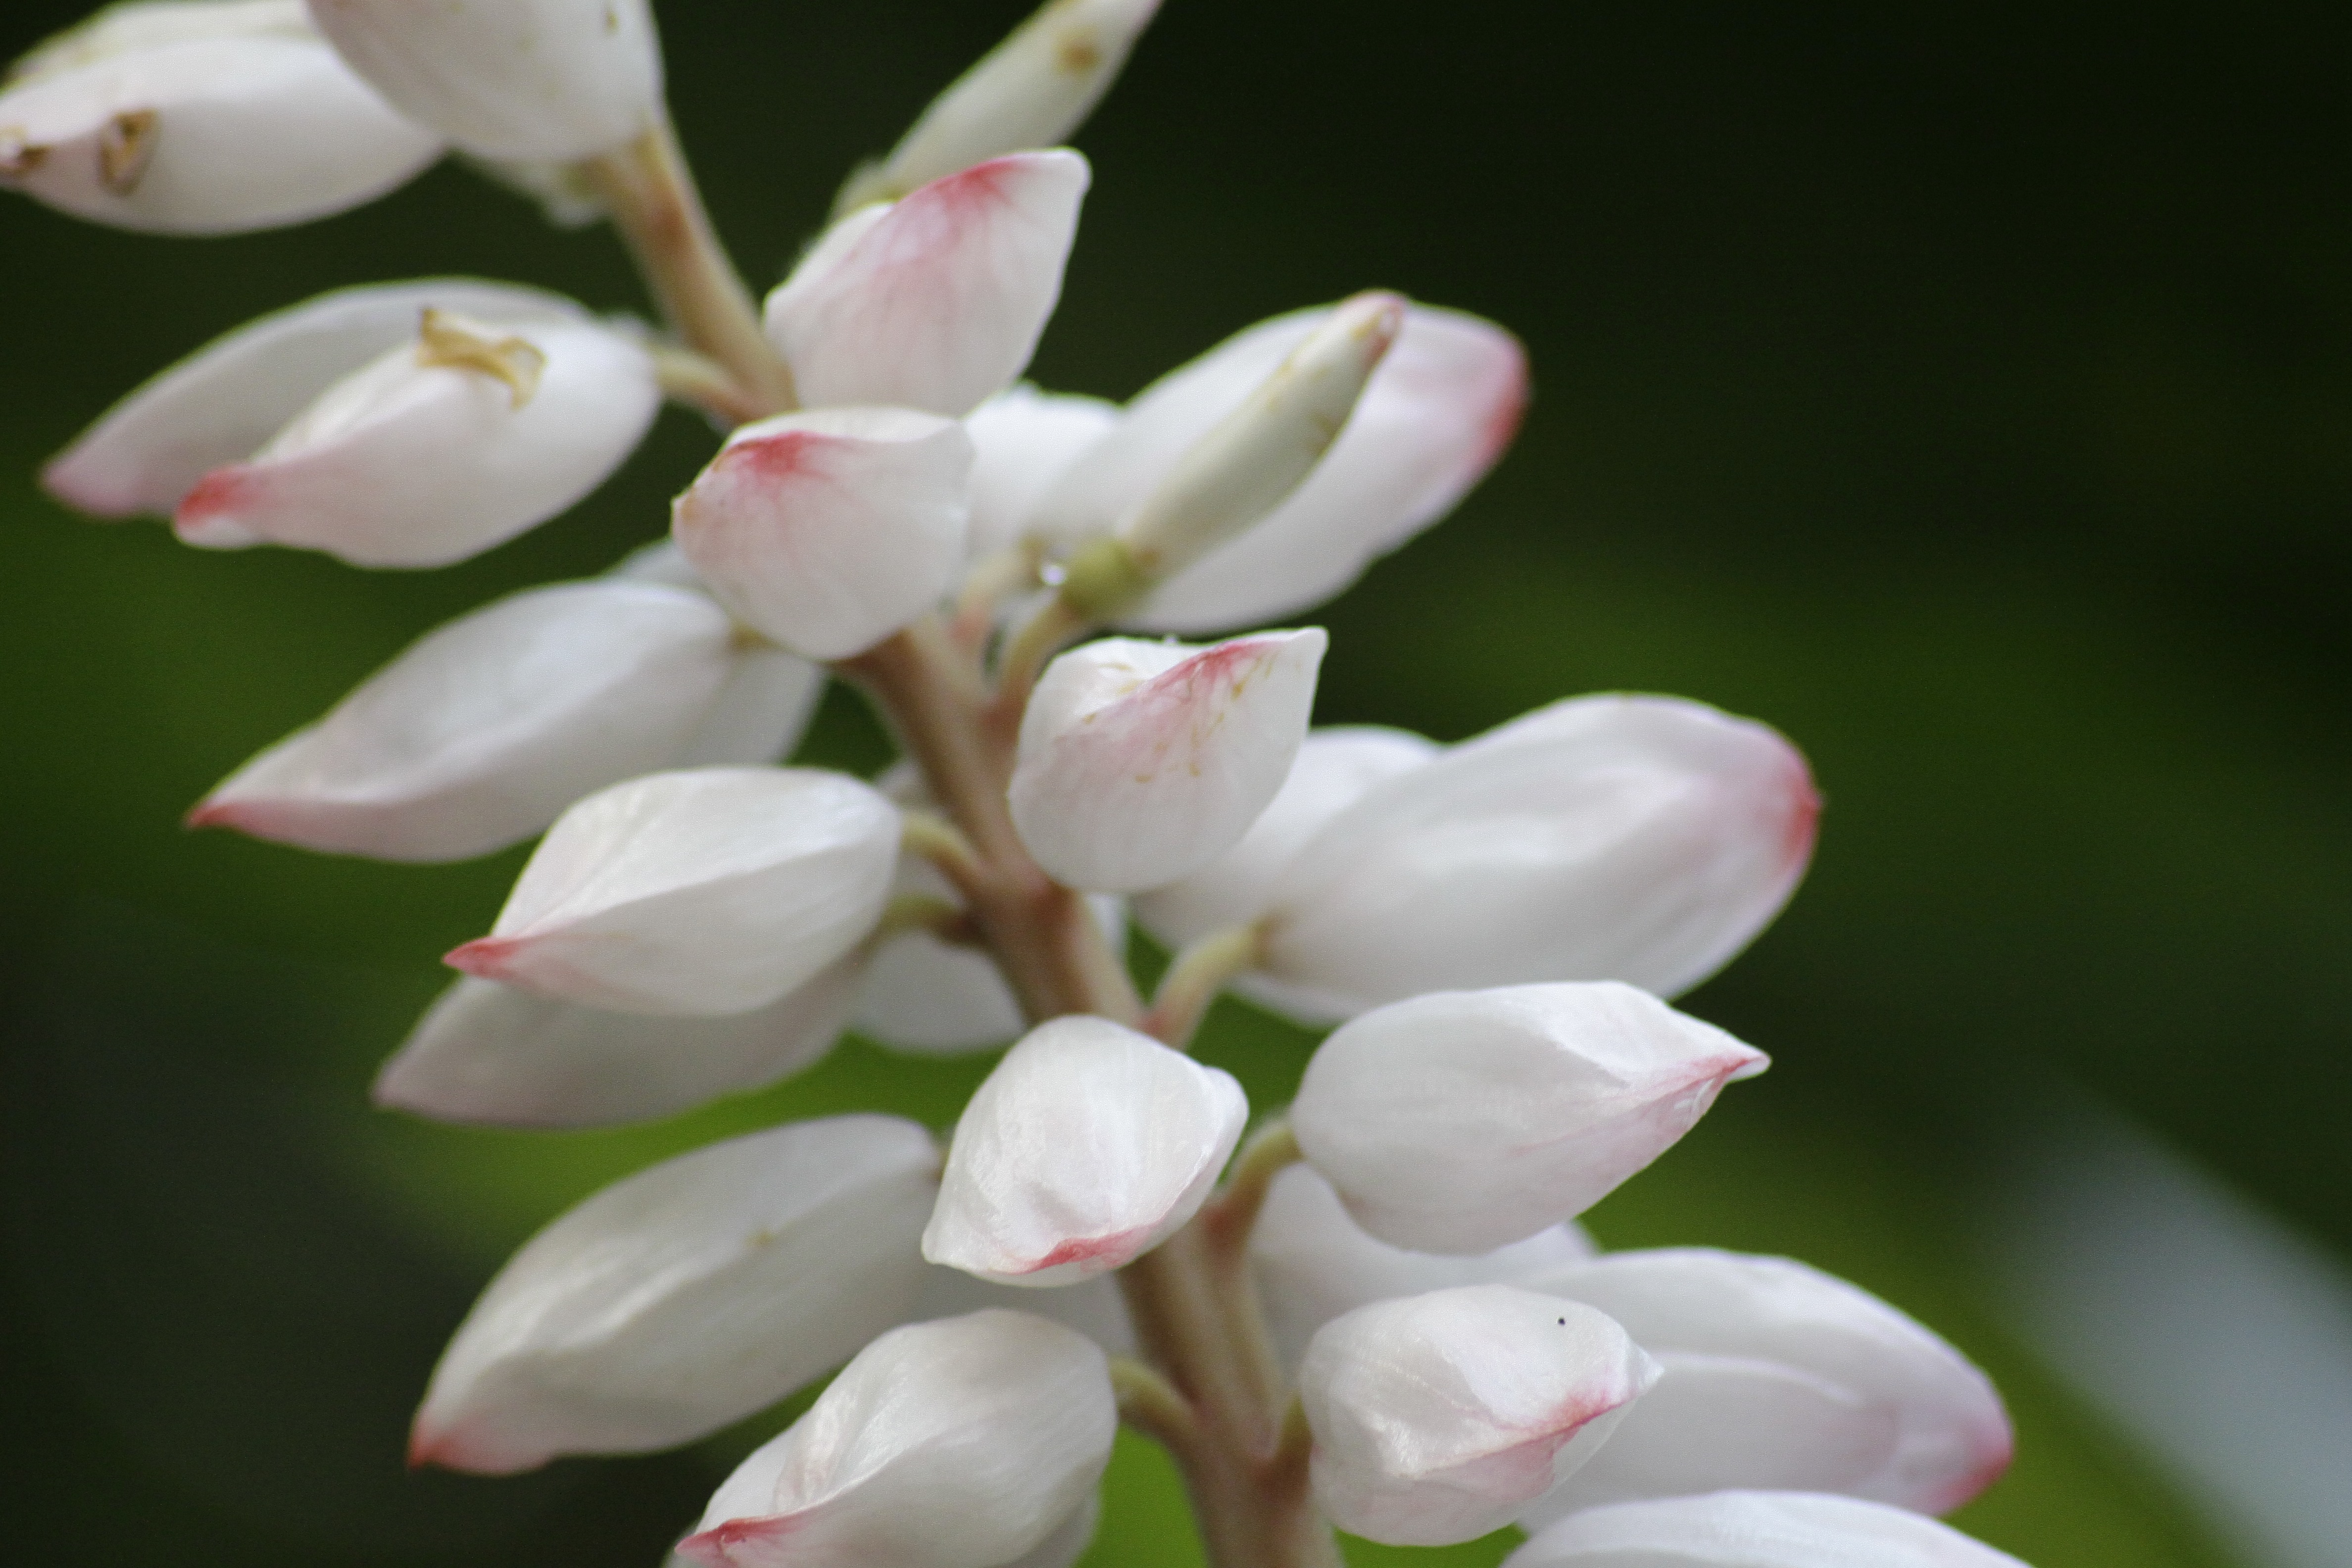
branch, blossom, plant, white, flower, petal, bloom, produce, botany, pink, close, flora, wildflower, flowers, shrub, bud, macro photography, jasmine, flowering plant, land plant, macro flowers